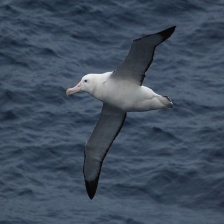
Species: ALBATROSS
Scientific name: DIOMEDEIDAE